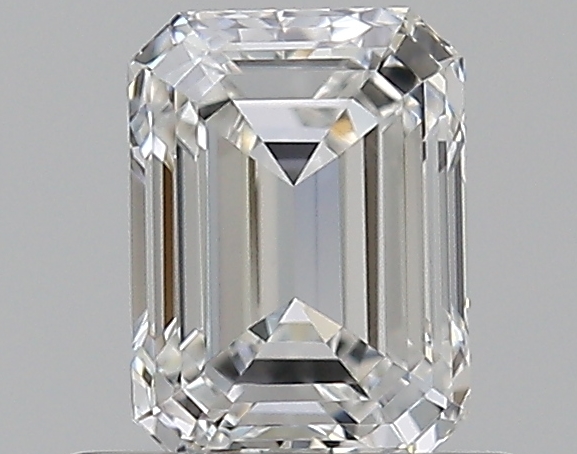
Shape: emerald
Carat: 0.59
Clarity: VVS2
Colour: F
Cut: EX
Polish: EX
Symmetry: VG
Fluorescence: N
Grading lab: GIA
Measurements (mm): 5.46 x 4.01 x 2.77